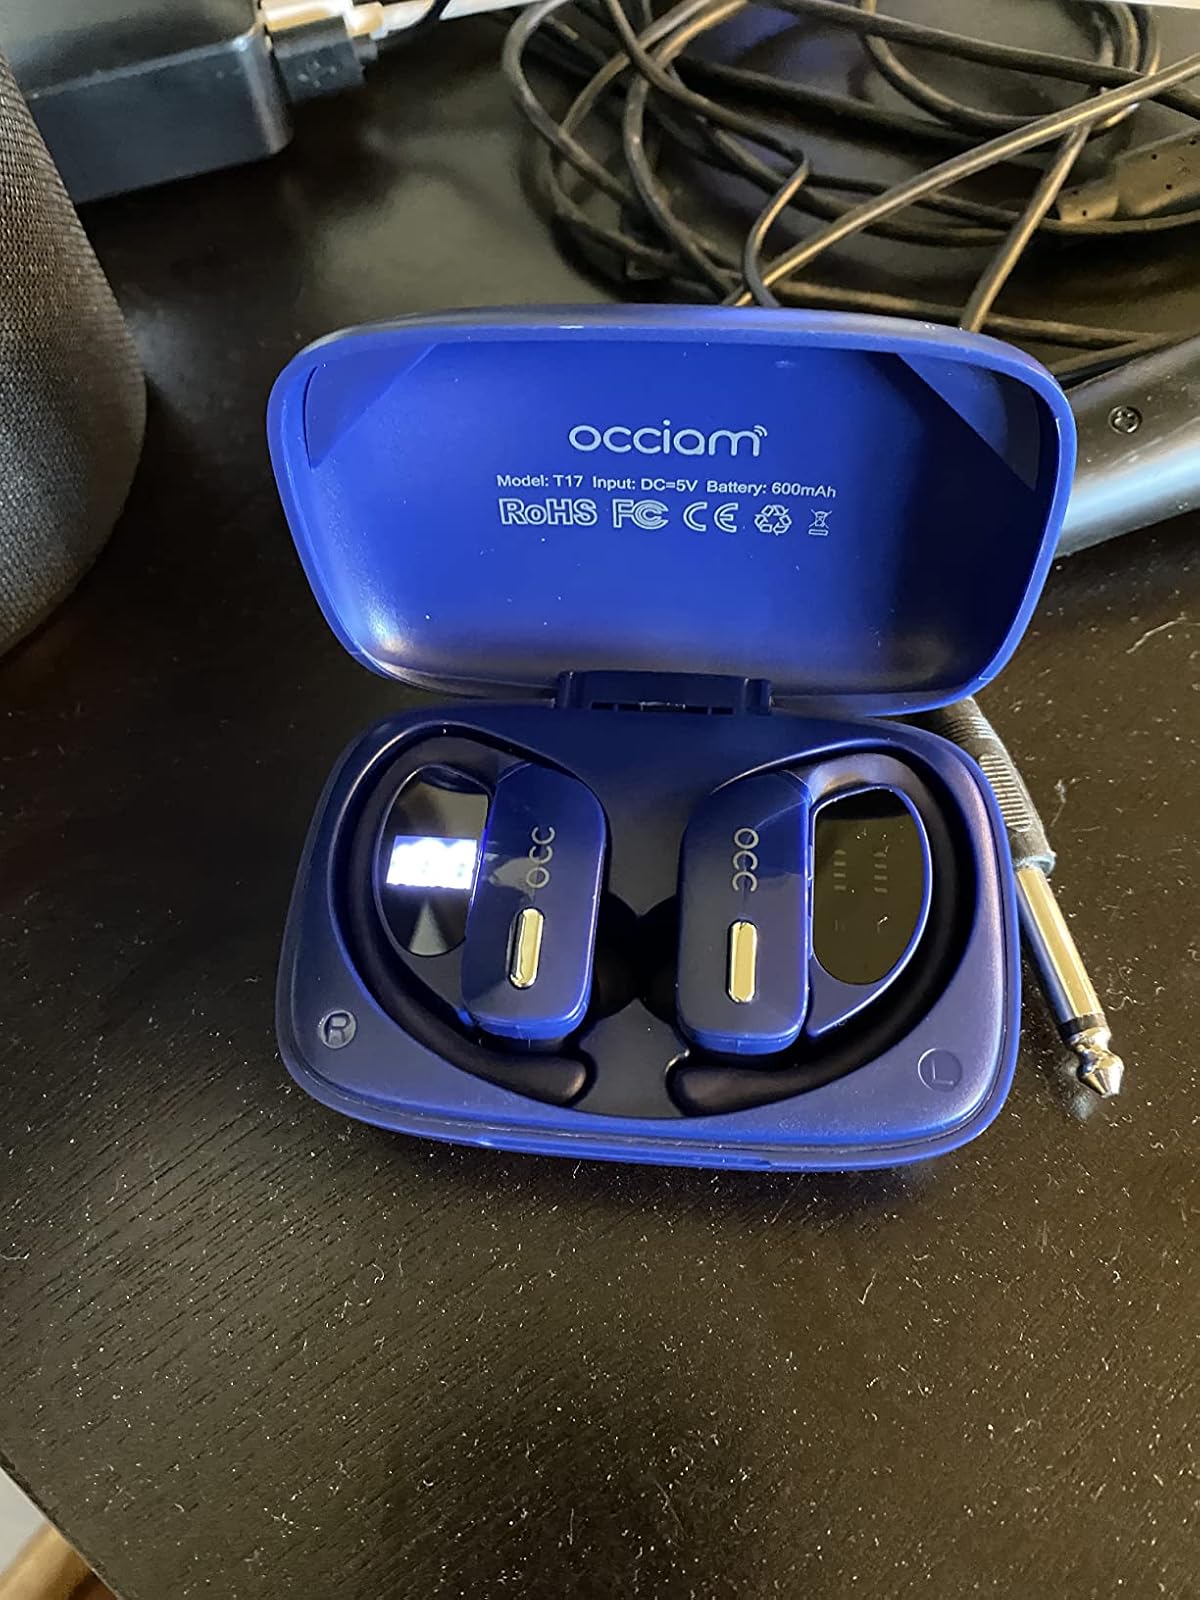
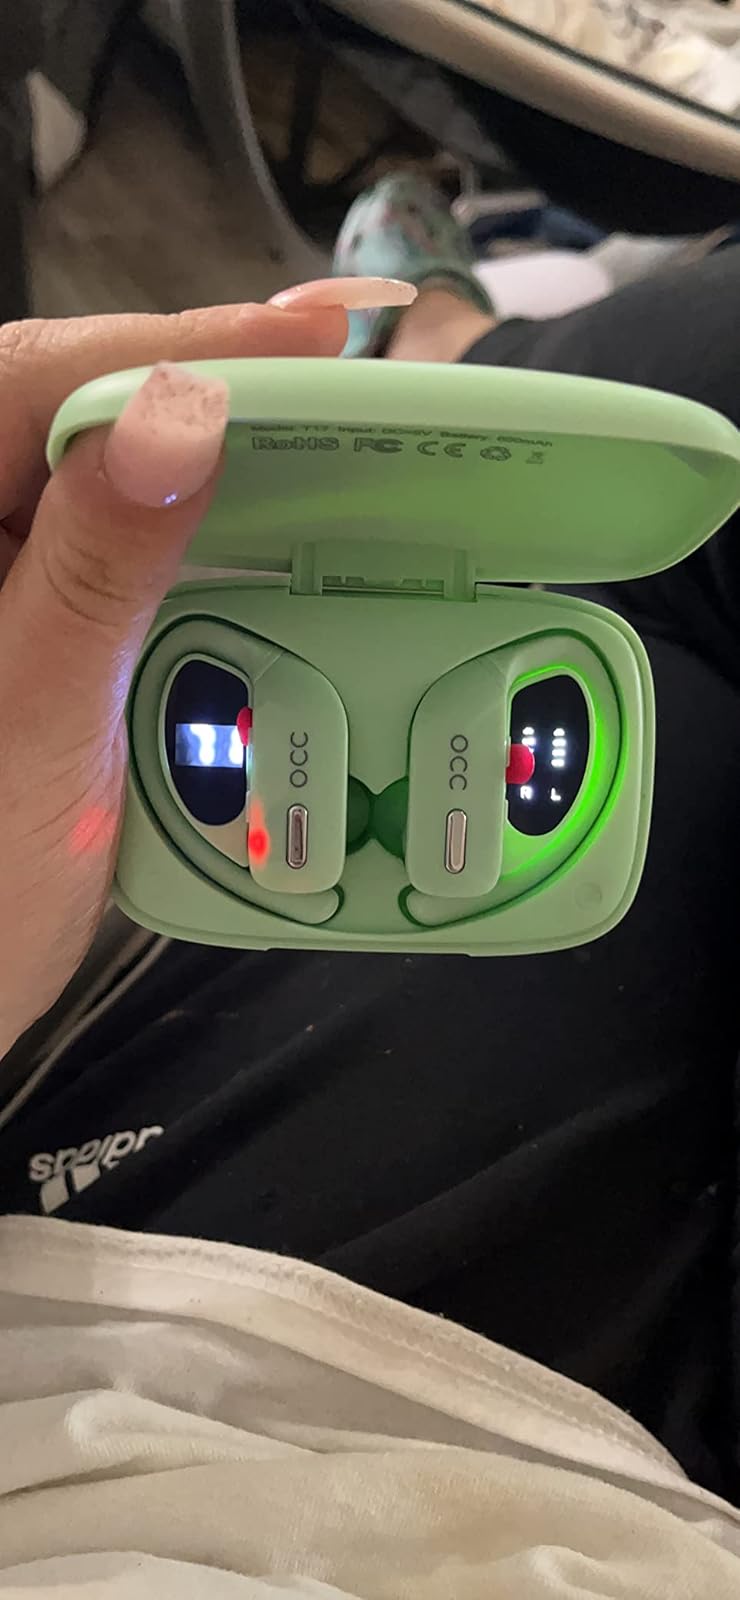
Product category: earbuds
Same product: no